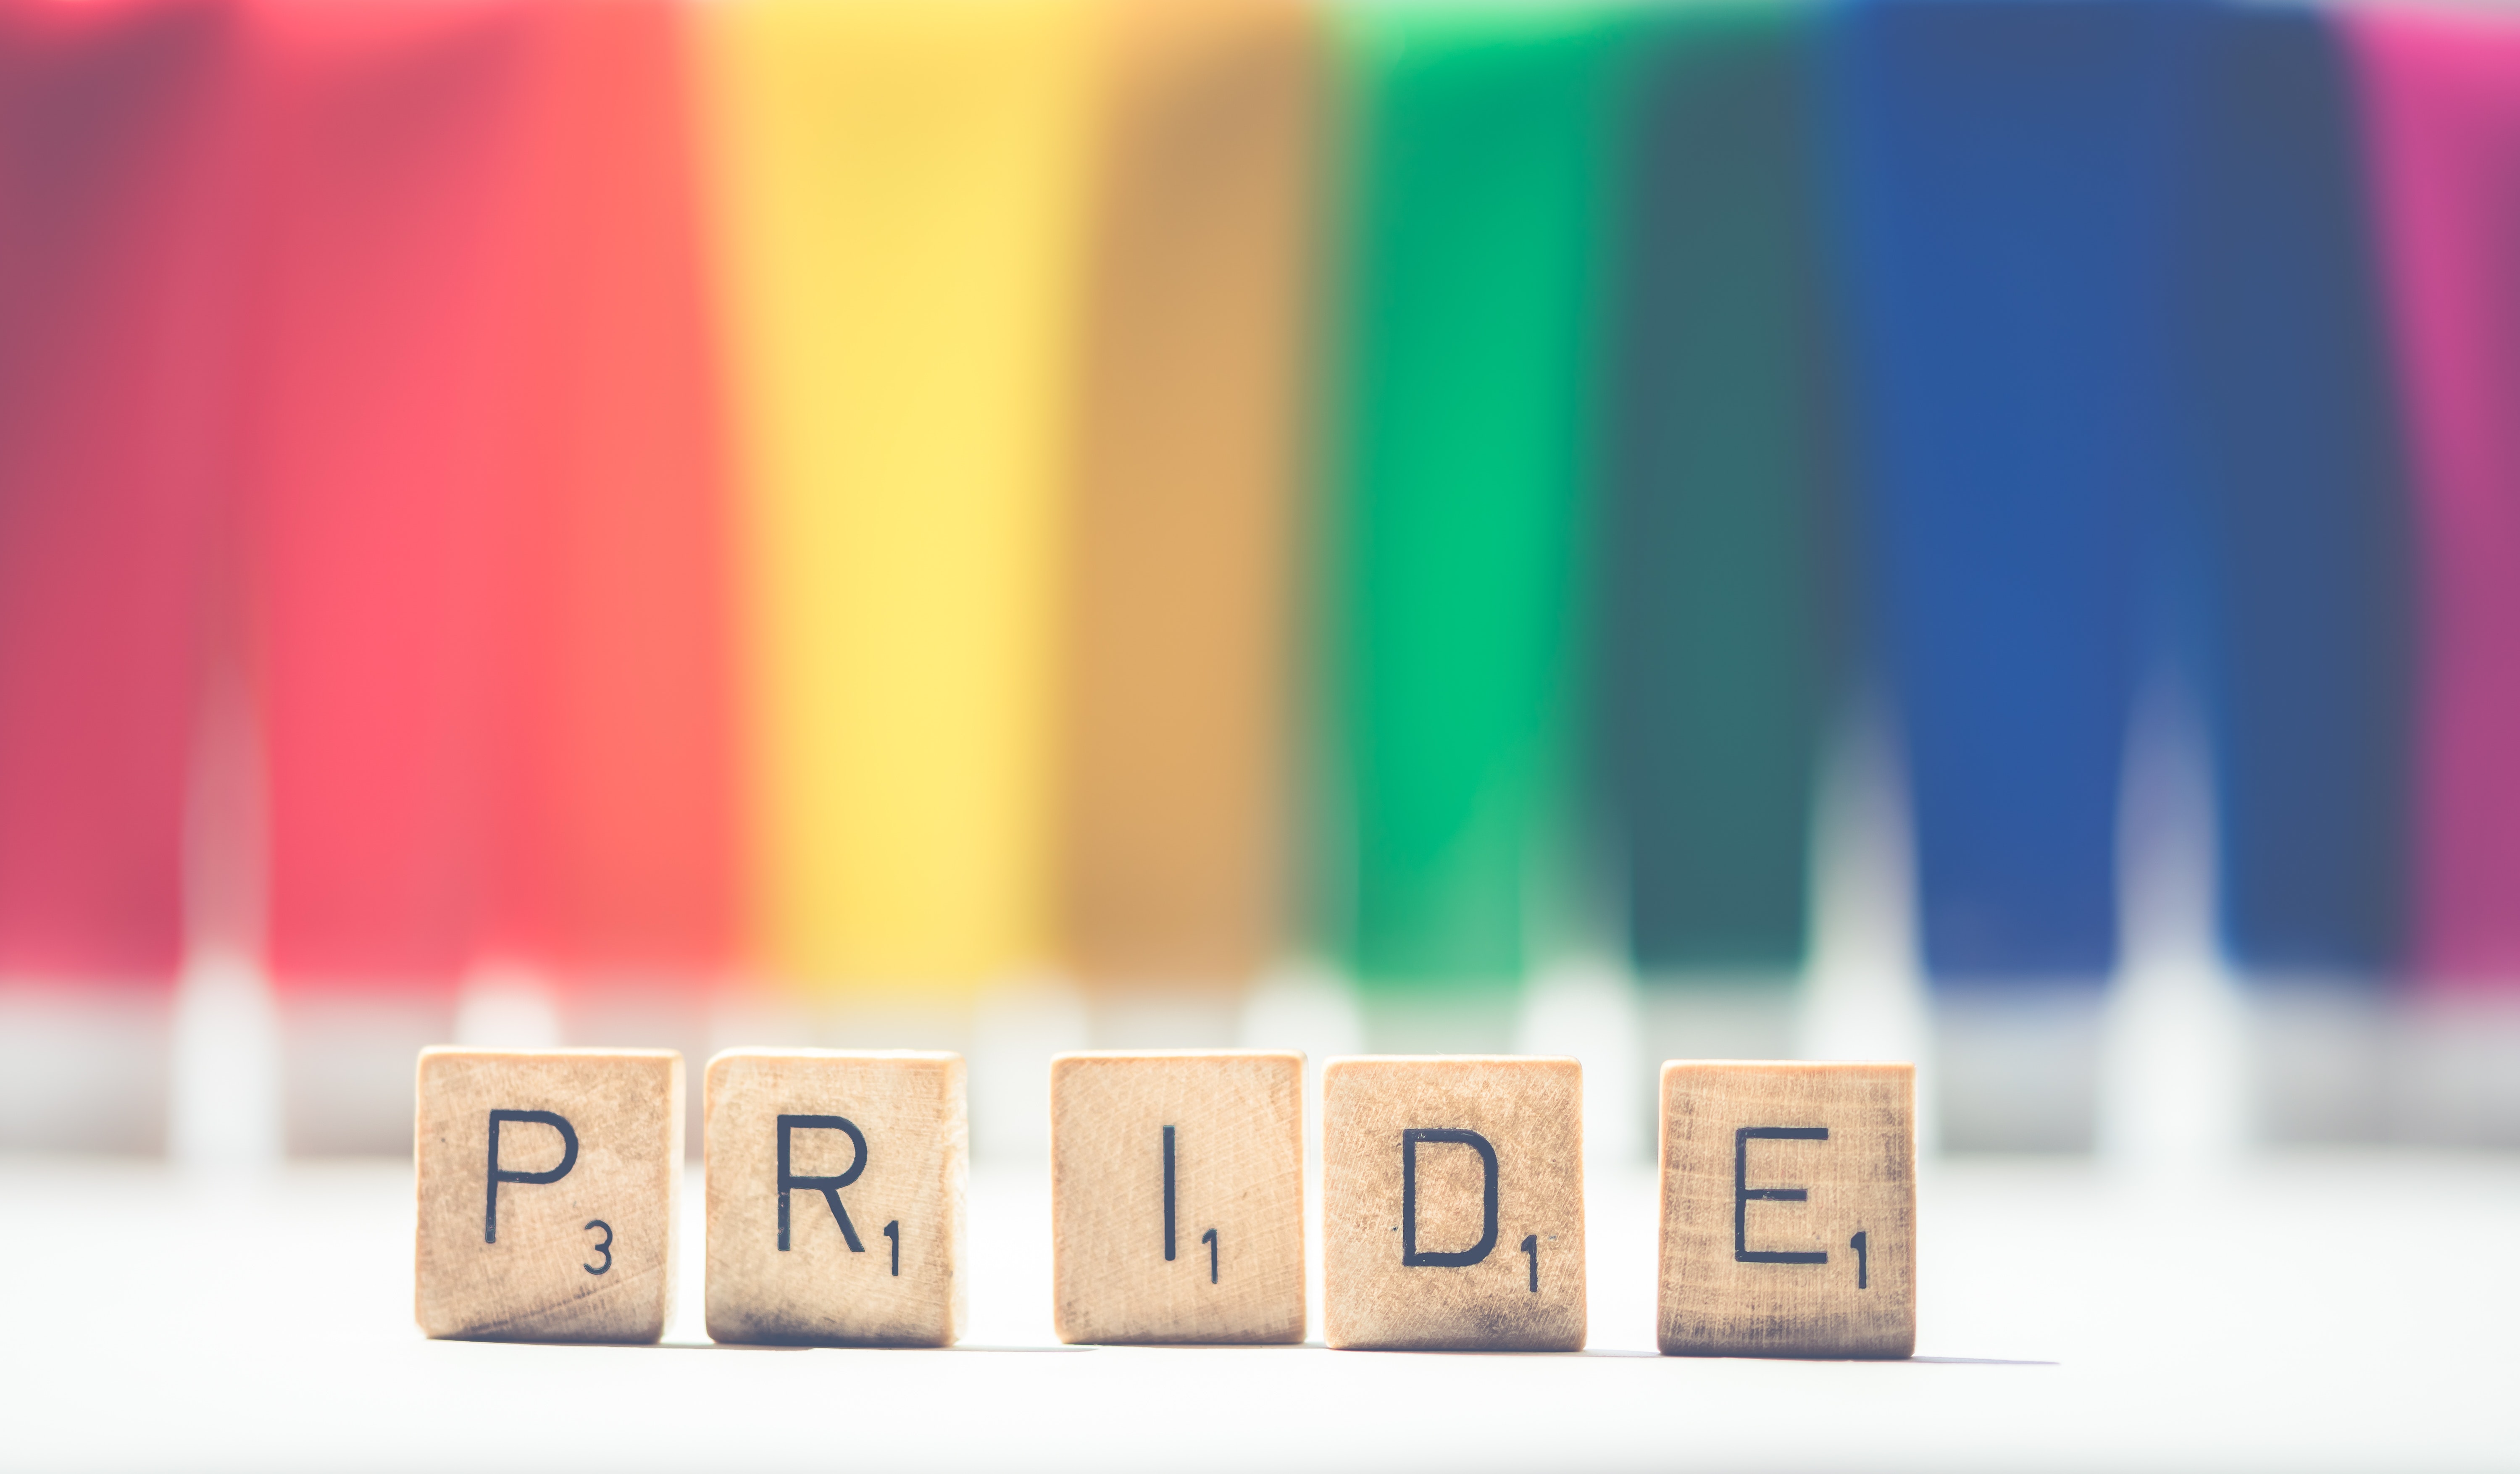
text, font, Colorfulness, games